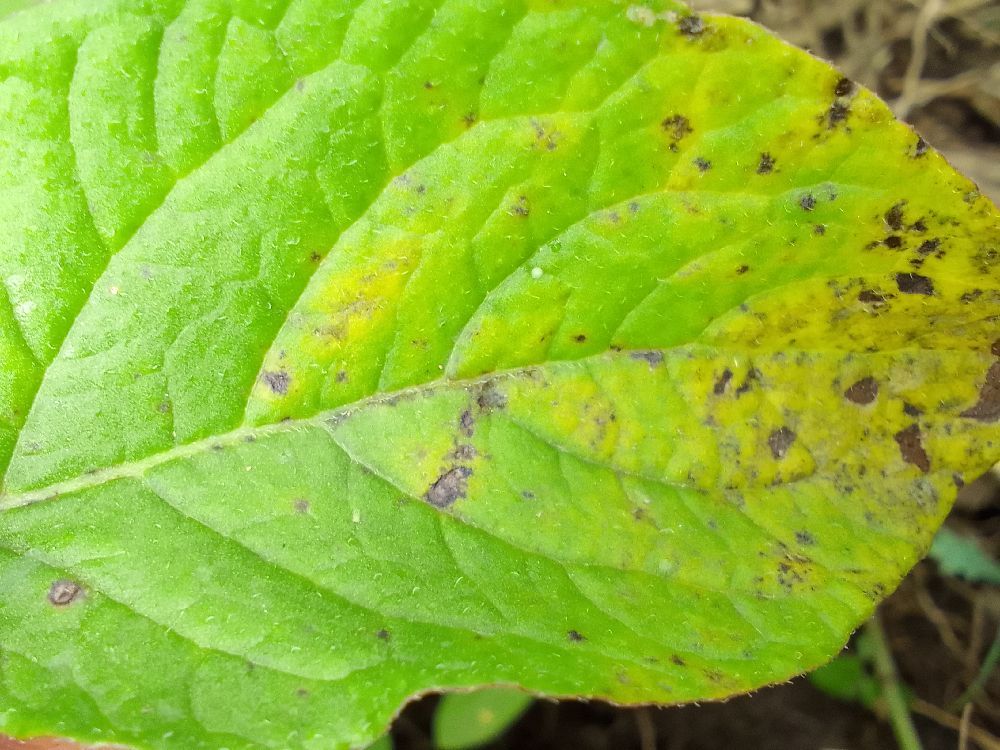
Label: Early blight